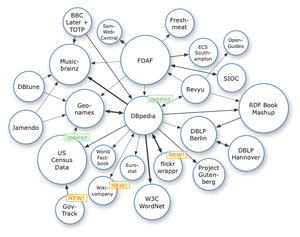
Le Linked Open Data ou « données ouvertes liées » consiste à rendre libre de toute licence des bases de données préalablement liées entre elles selon le modèle du Linked Data de Tim Berners-Lee. Ce système rend la recherche sur le Web plus efficace et dynamique pour l'utilisateur en reliant d'autres sources d'informations pertinentes et insoupçonnées à la recherche initiale. Le fait que les données soient libres permet leur accès et leur réutilisation sans aucune restriction.